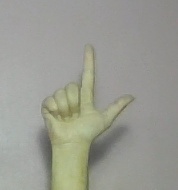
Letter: laam